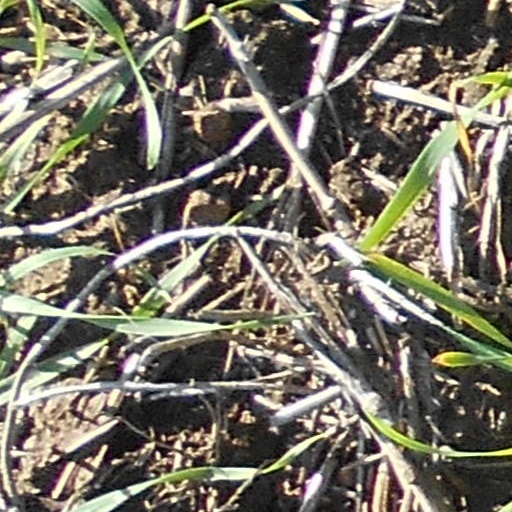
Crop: wheat